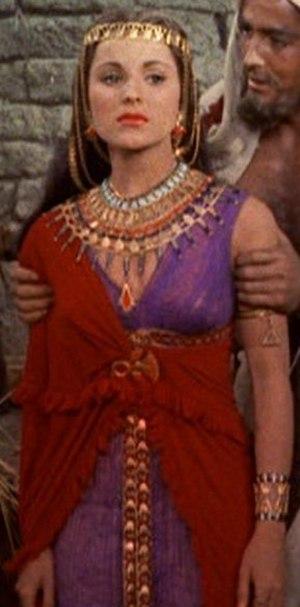
Debra Paget, de son vrai nom Debralee Griffin, née le 19 août 1933 à Denver au Colorado, est une actrice américaine. Elle débute en tant que danseuse puis continue sa carrière au théâtre et au cinéma dès 1948.